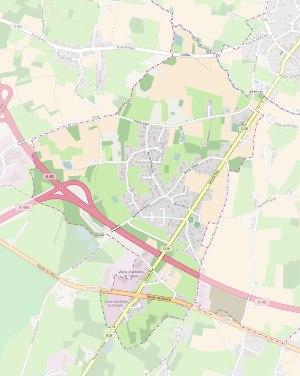
Saint-André-de-Bâgé est une commune française située dans le département de l'Ain, en région Auvergne-Rhône-Alpes.